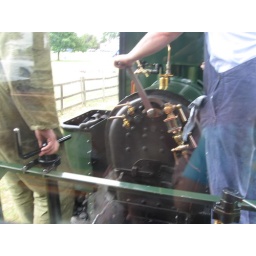
The driver fully opens up the regulator on the 1 in 40 incline from the boat lake back up to the station